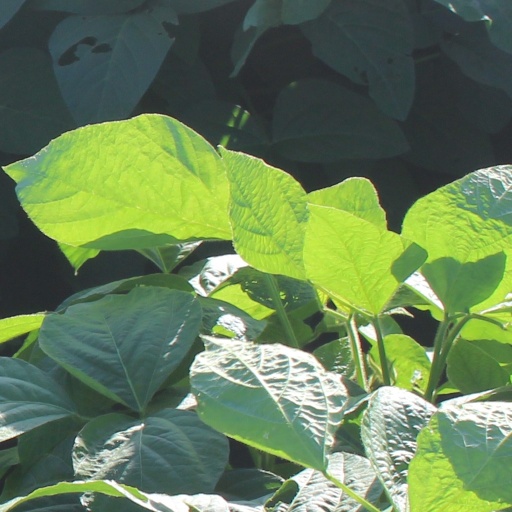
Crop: soybean